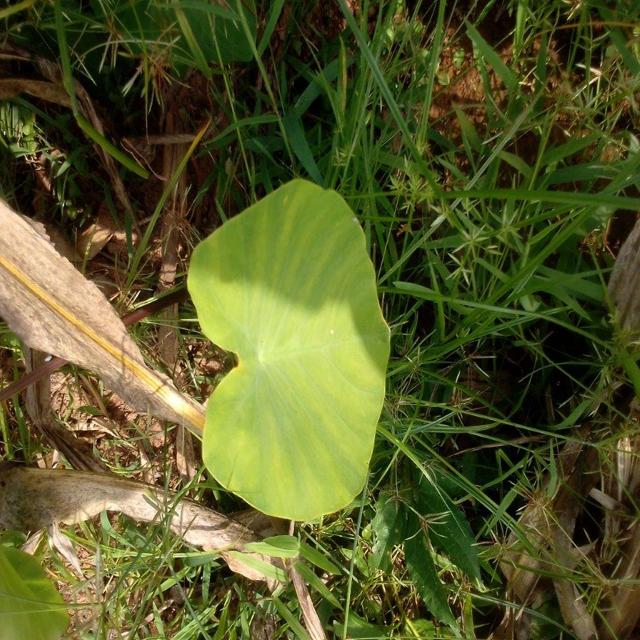
Label: Early_Blight